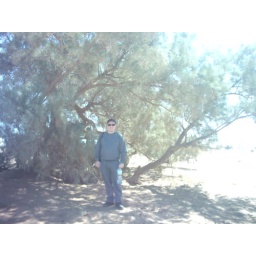
me standing under a tree in the sahara desert. awy from the flies